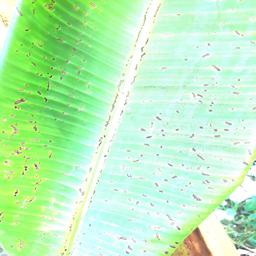
Label: BLACK SIGATOKA